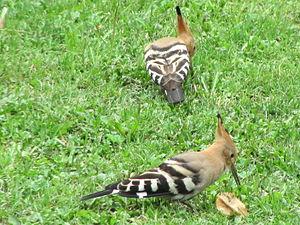
Huppe fasciée à Saint-Maurice-de-Beynost dans l'Ain.